Borj Sidi Makhlouf

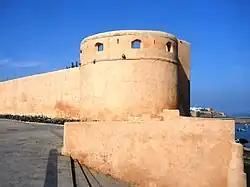

Borj Sidi Makhlouf is a fort in the city of Rabat, Morocco. It was first established in the 17th century and was destroyed in 1637 but conserved its shape. It is located in the cliff of the Bouregreg river and marked the transition from Andalusian to military architecture.